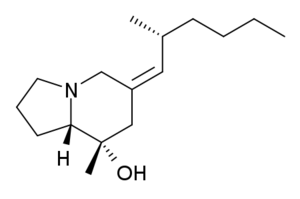
Les pumiliotoxines sont un groupe de toxines trouvées dans la peau de certaines grenouilles, notamment celles de la famille des Dendrobatidae.